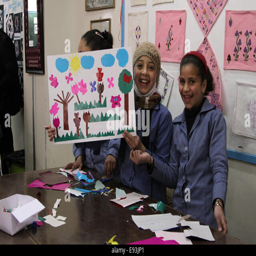
pupils hold up their art work in a classroom at no. in person